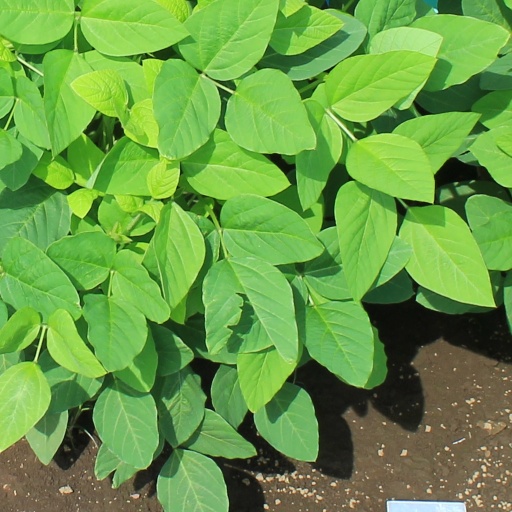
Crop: soybean